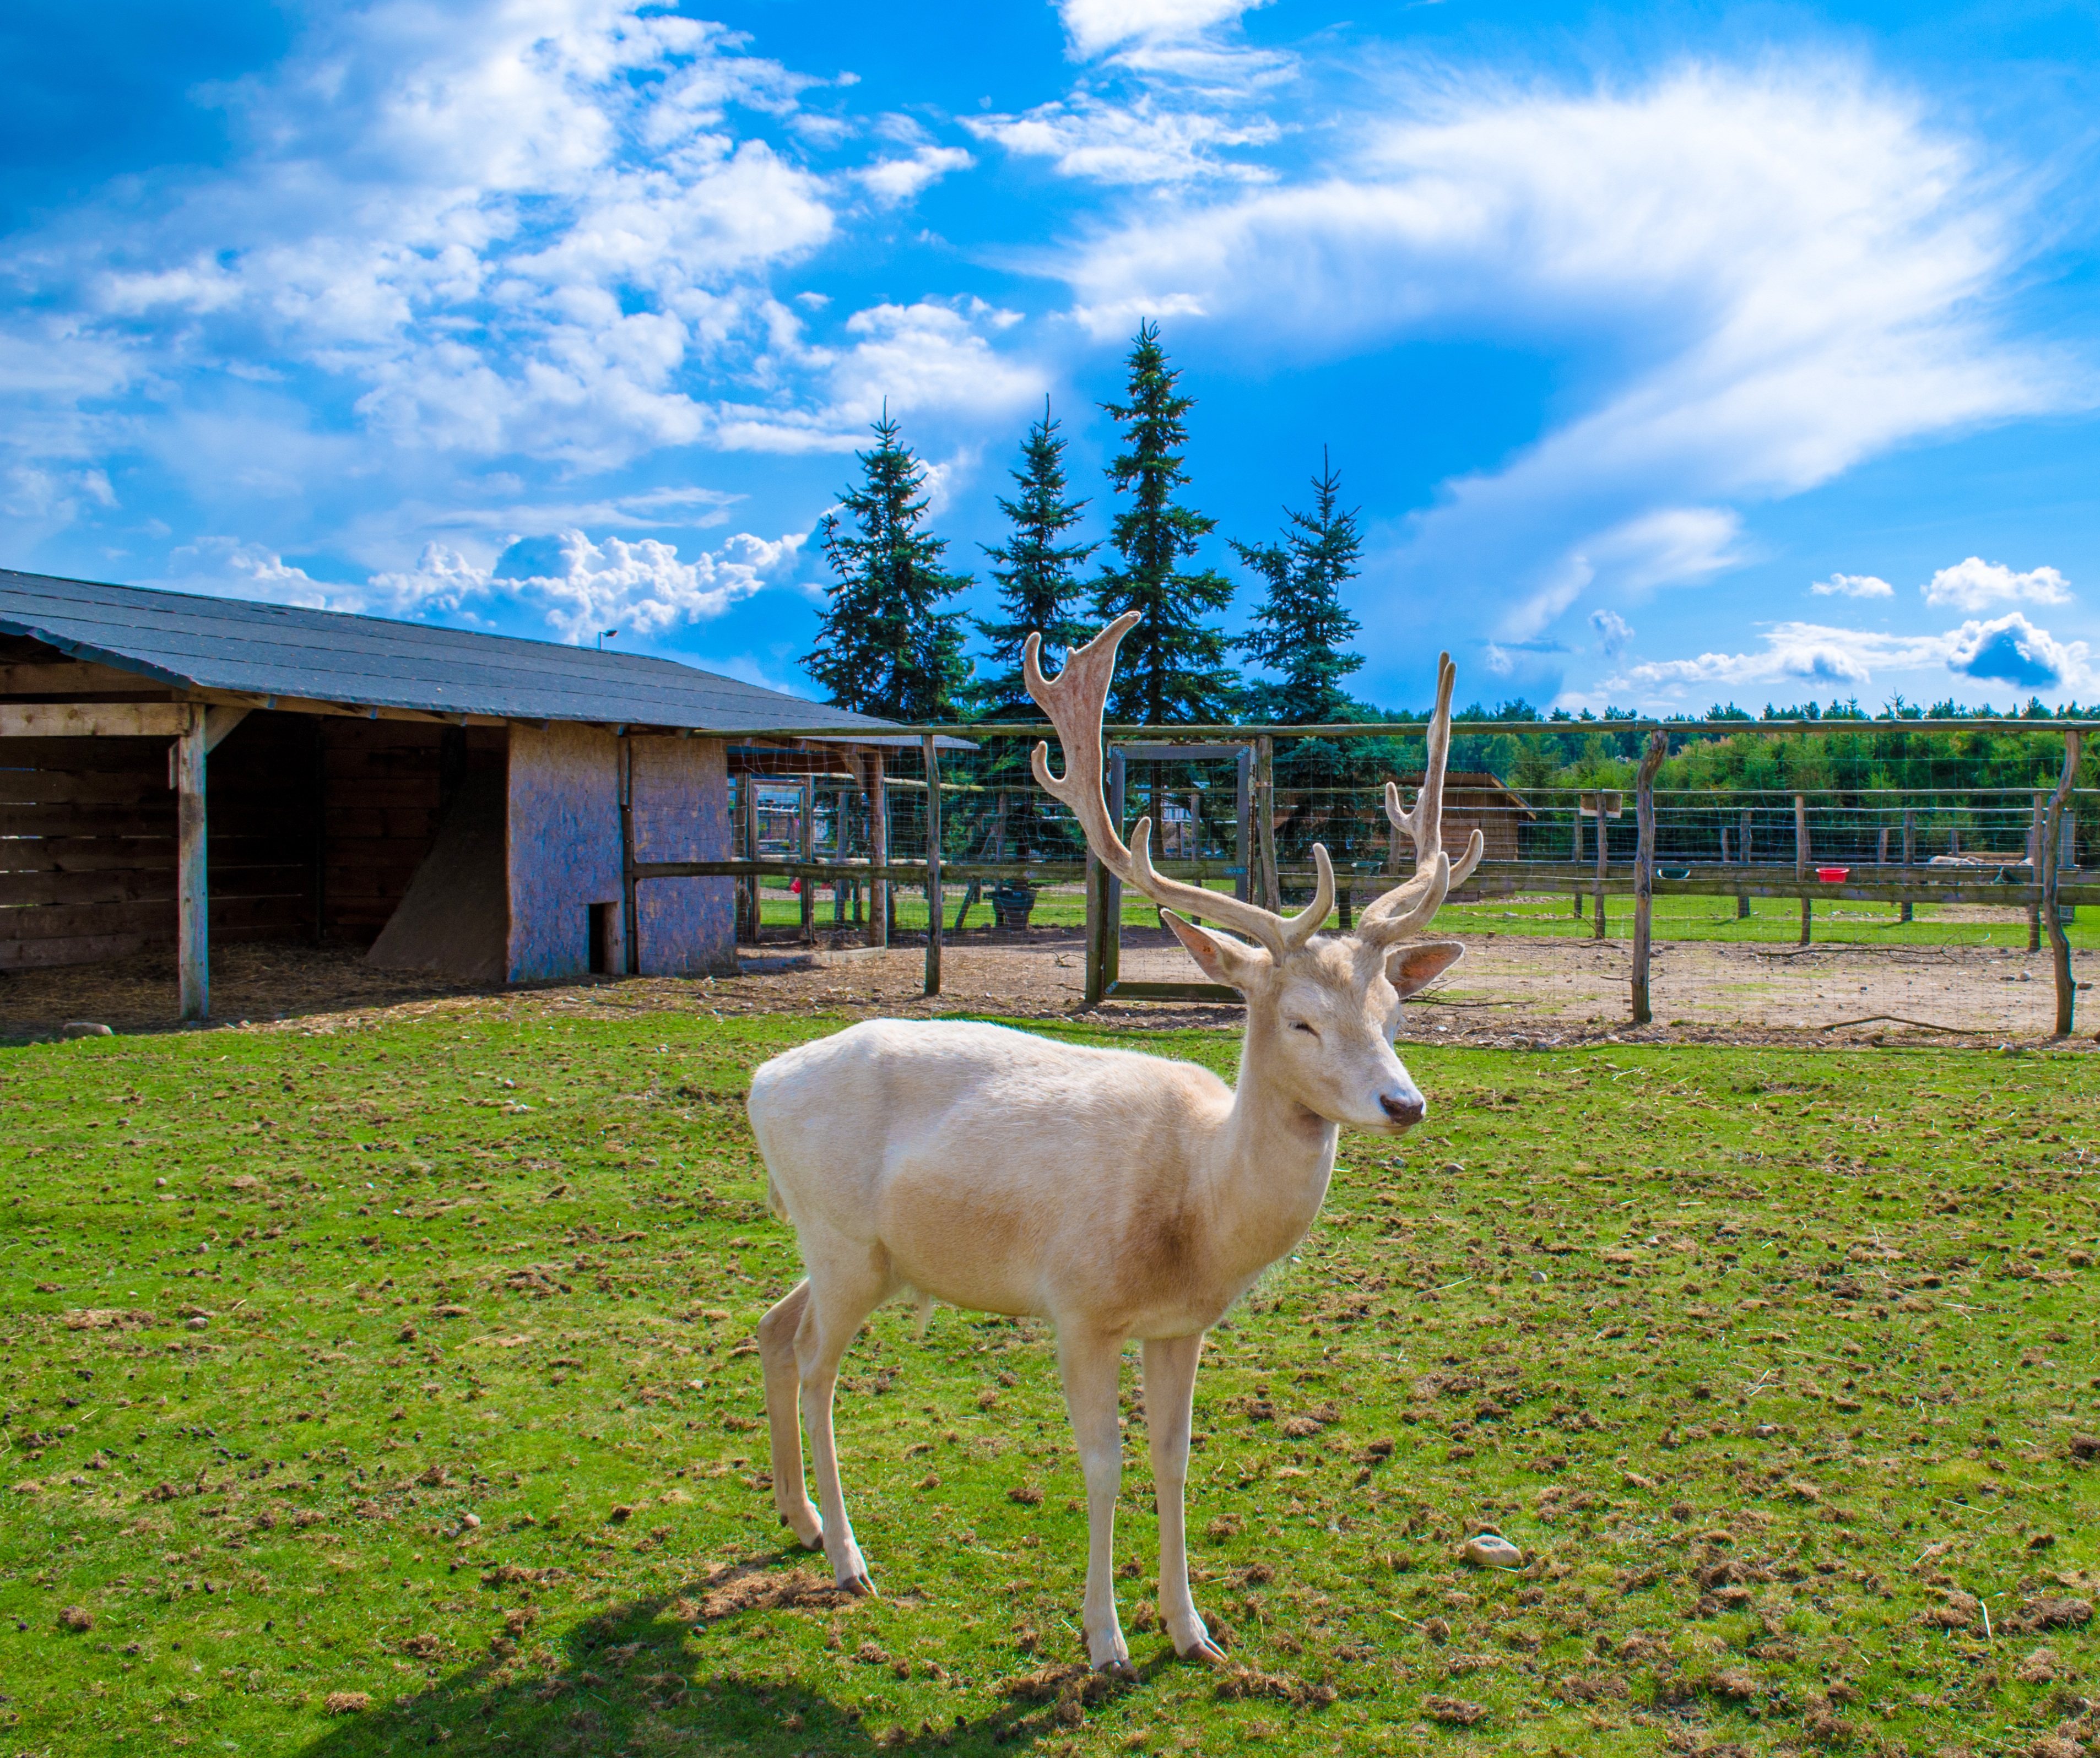
tree, water, nature, summer, travel, wildlife, deer, zoo, pasture, grazing, mammal, tourism, fauna, outdoors, animals, poland, beauty in nature, white tailed deer